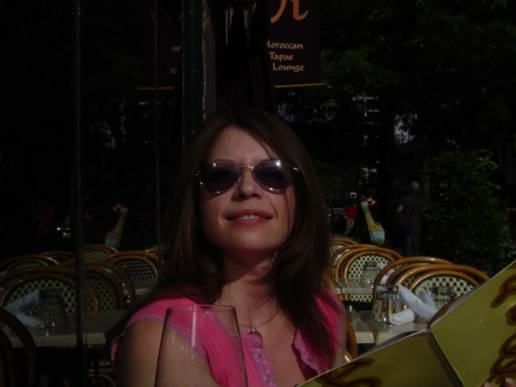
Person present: Yes